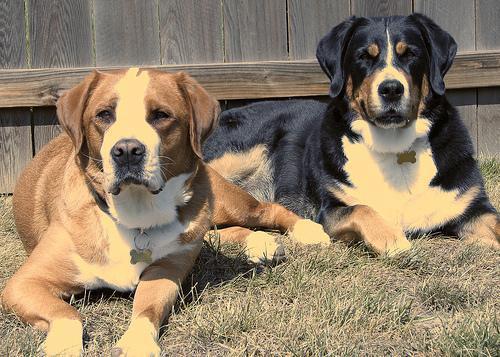
Greater_Swiss_Mountain_dog